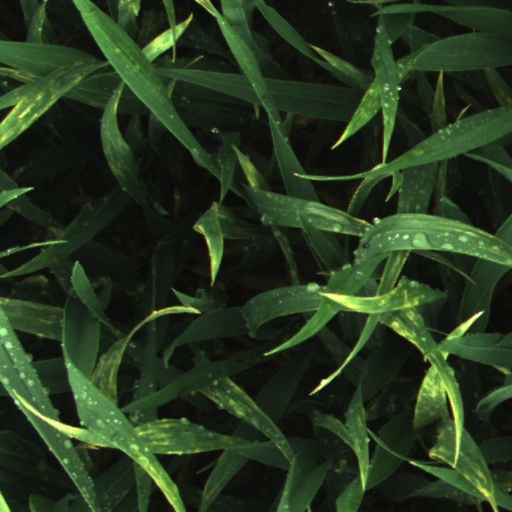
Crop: wheat